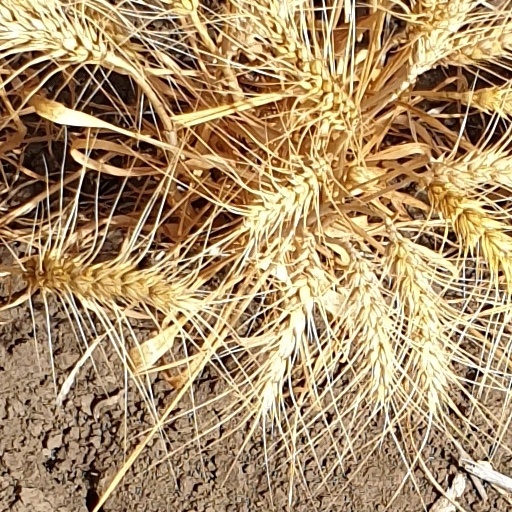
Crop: wheat